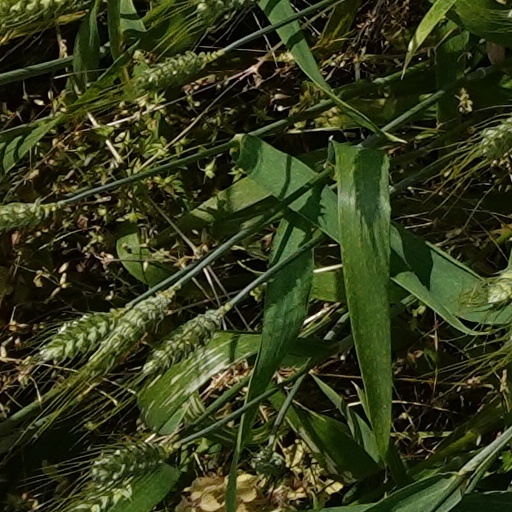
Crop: wheat